Diki-diki

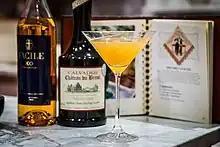
Diki-diki cocktail

The diki-diki is a cocktail made with calvados, Swedish Punsch, and grapefruit juice, dating back to the 1920s where it was popular in London's higher-end American bar scene but is now more commonly served as a Tiki drink. The original recipe calls for shaking the ingredients with ice in 2:1:1 proportions, although many later variations have modified the ratio to greater emphasize the calvados as the base ingredient (4:1:1).